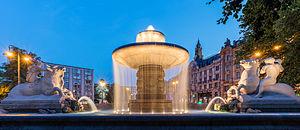
La Fontaine des Wittelsbach est une fontaine monumentale située au nord-ouest du centre-ville de Munich, à la transition de la Lenbachplatz vers la Maximiliansplatz. Elle a été construite de 1893 à 1895 sur les plans du sculpteur Adolf von Hildebrand avec l'aide d'Erwin Kurz en style néo-classique. Son motif est une allégorie des forces élémentaires des éléments de l'Eau. La fontaine est considérée comme l’une des installations les plus achevées sur le plan artistique de la capitale bavaroise.